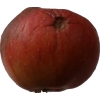
Label: Apple 17